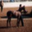
Label: horse